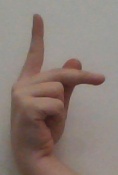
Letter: dha